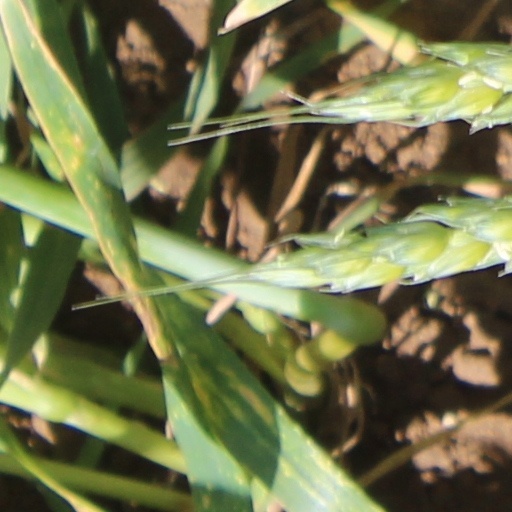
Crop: wheat